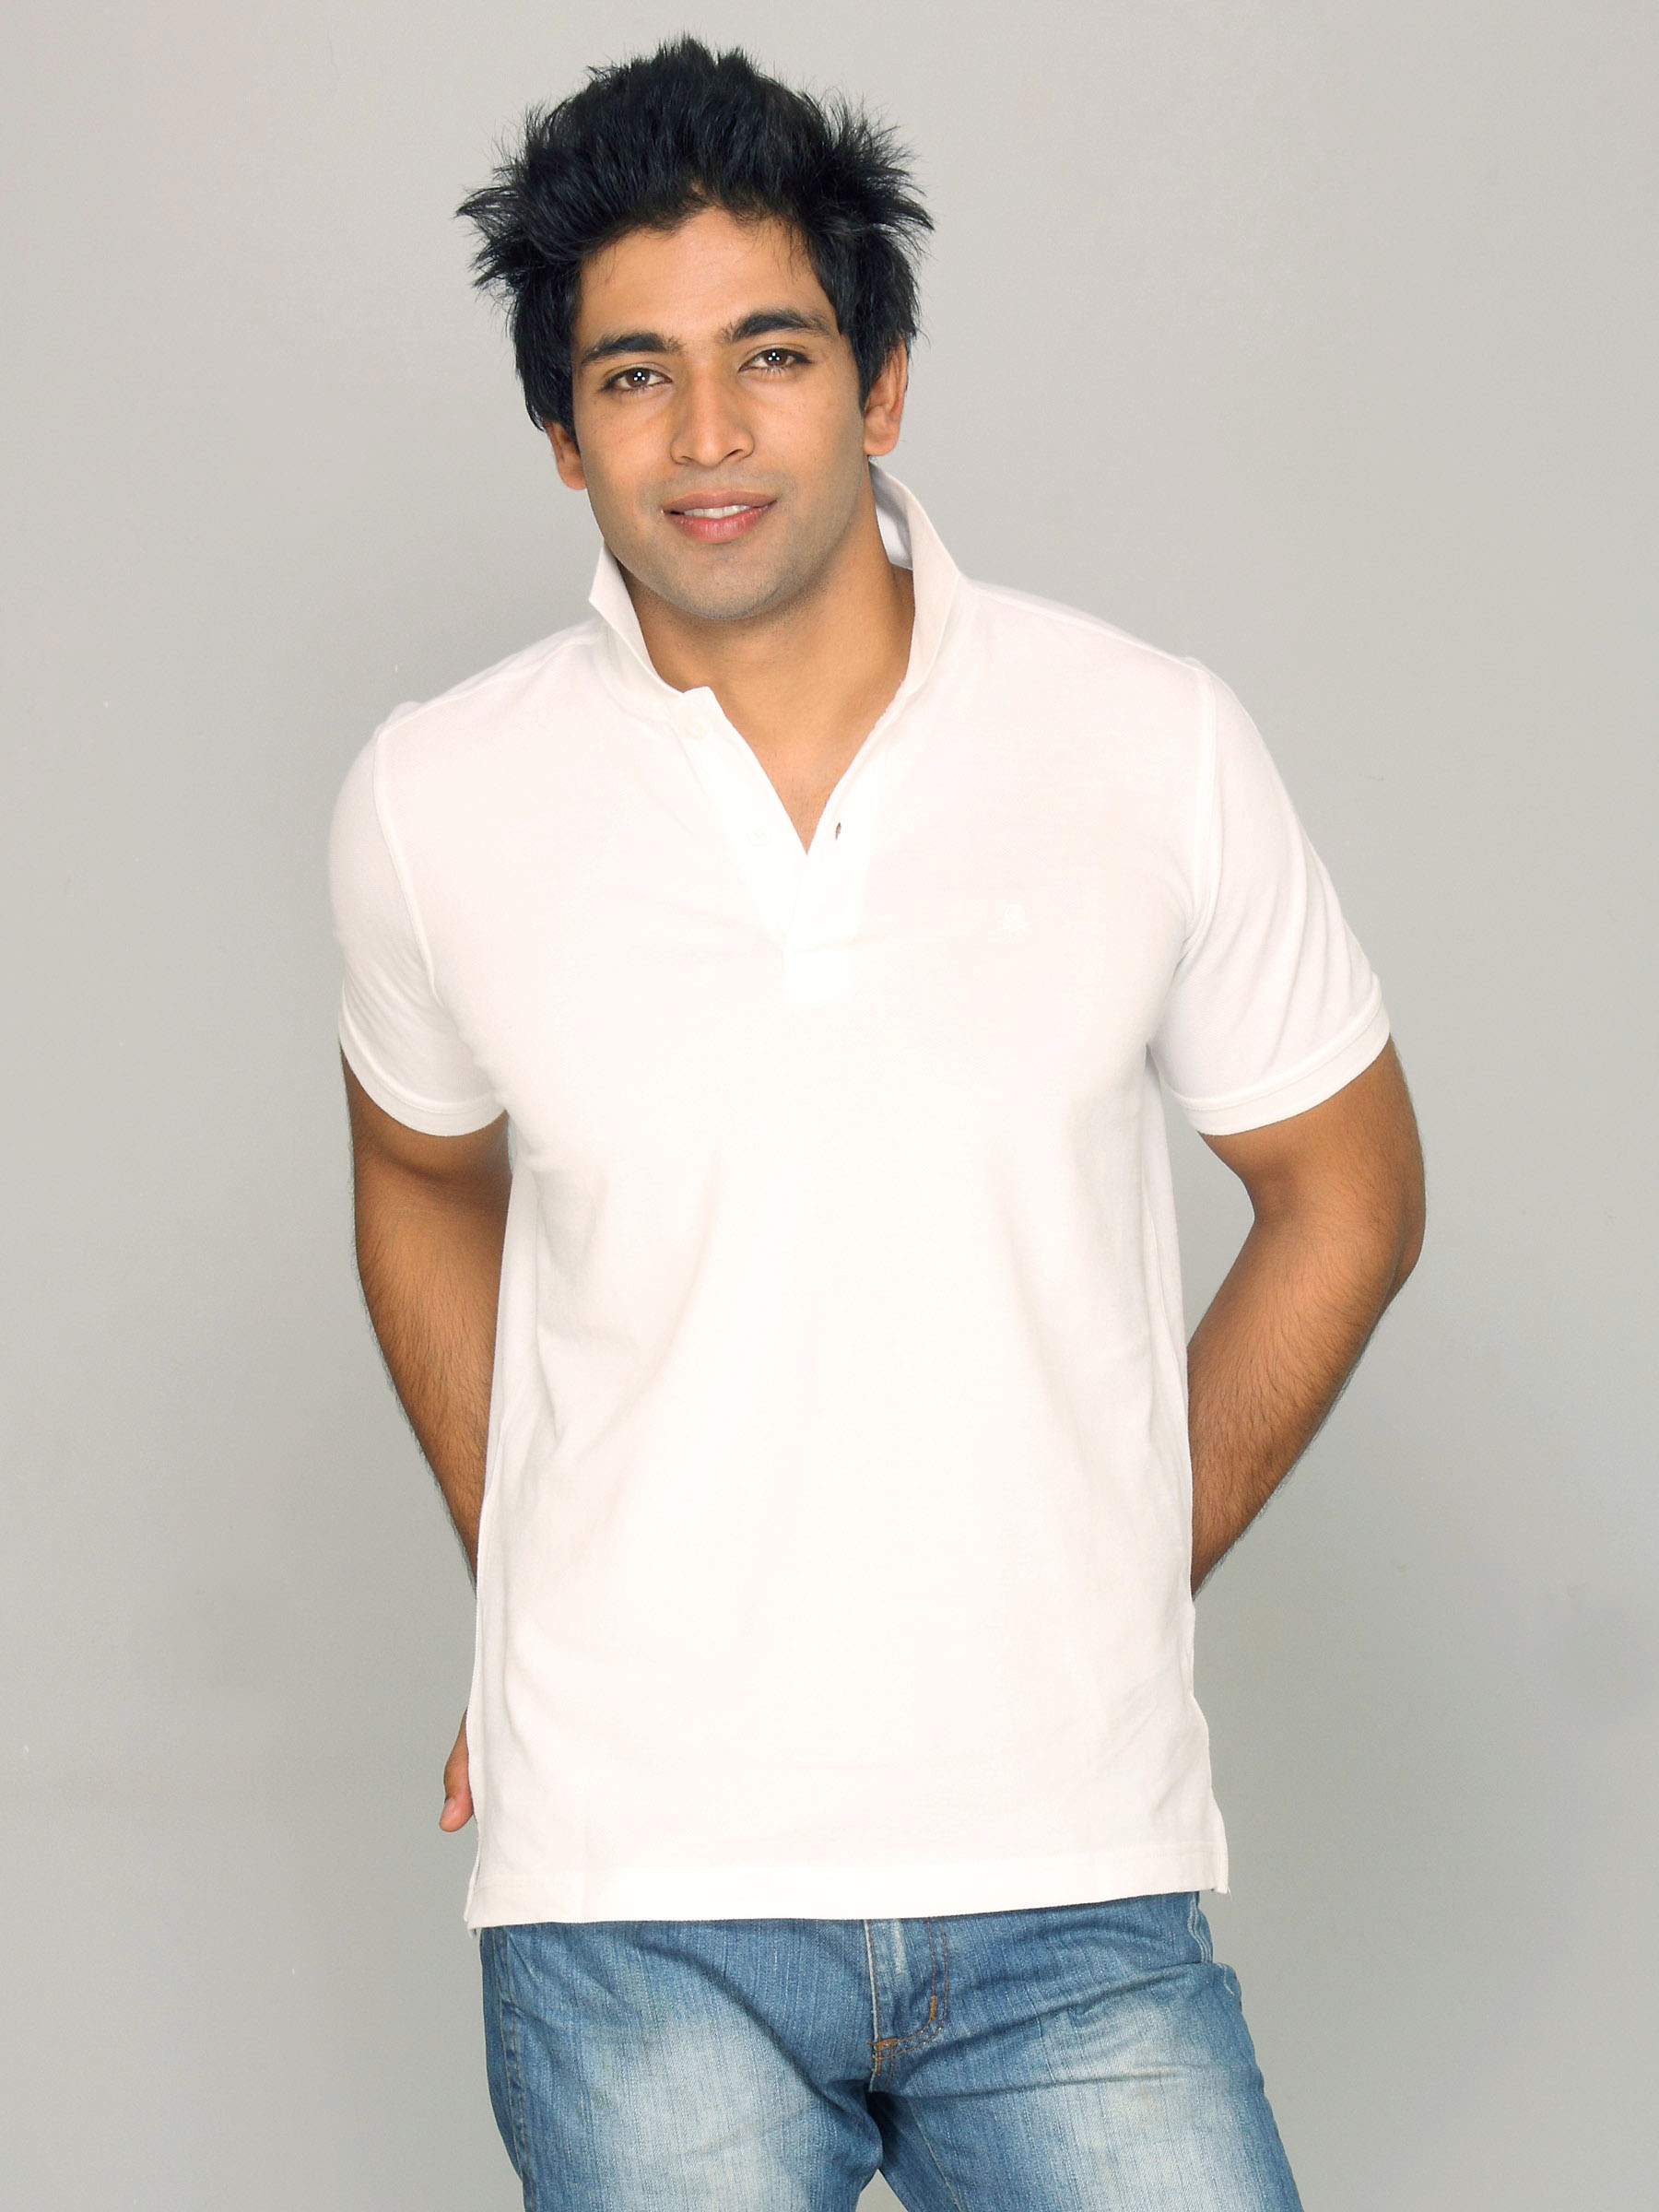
UCB Men's Logo Chest white T-shirt
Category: Apparel / Topwear / Tshirts
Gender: Men
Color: White
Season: Summer 2011
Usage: Casual